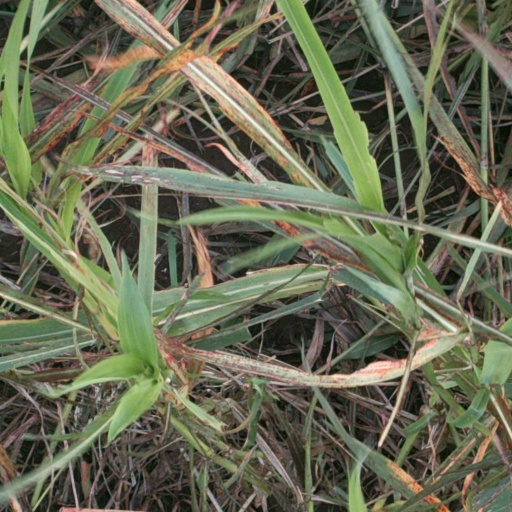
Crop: sorghum